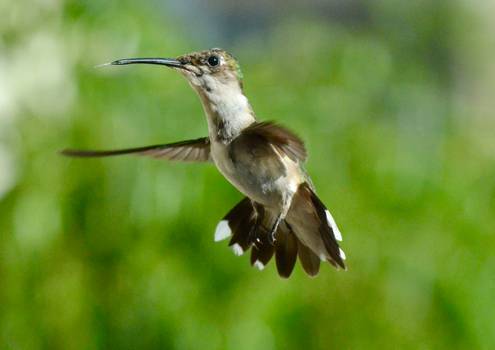
Label: No Watermark